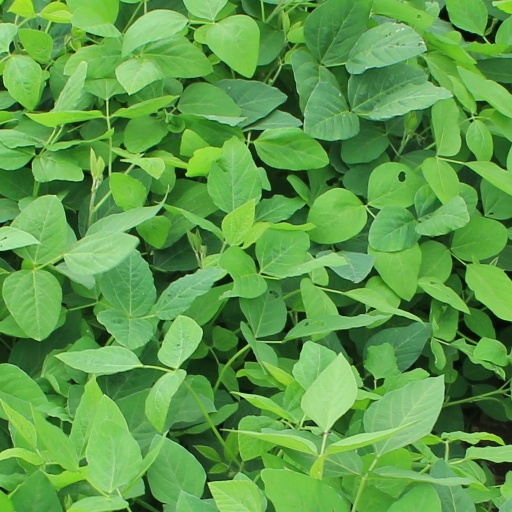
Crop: soybean